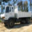
Label: truck